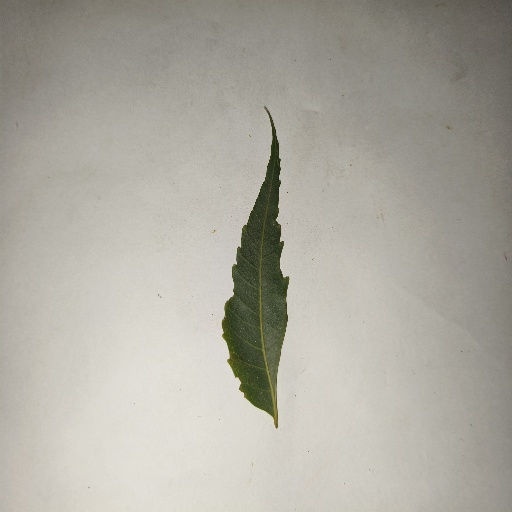
Species: Neem
Leaf condition: Healthy Leaf